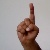
The image shows a hand gesture representing the letter 'D' in Indian Sign Language.